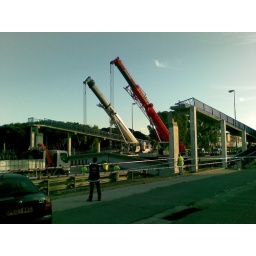
Lightt traffic bridge crashed over Marbella-Fuengirola road at Costa del Sol